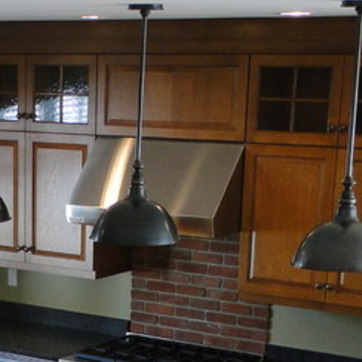
Material: metal